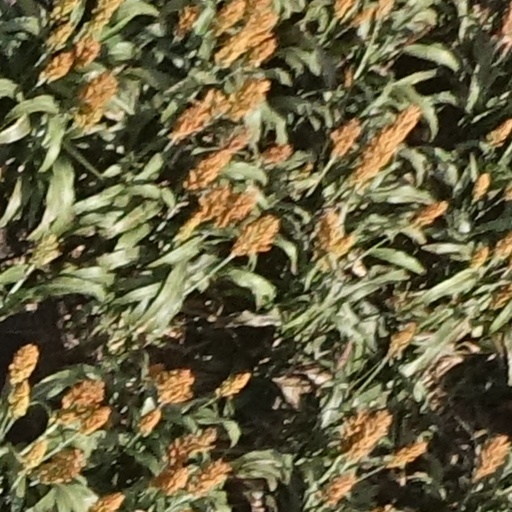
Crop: sorghum